Kaddish (The X-Files)

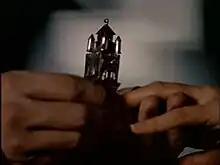
The ceremonial Jewish ring. The ring was a real Jewish relic owned by a rabbi who survived the Holocaust, and was used to wed two of Howard Gordon's friends. This later inspired him to write the episode.

"Kaddish" is the fifteenth episode of the fourth season of the American science fiction television series "The X-Files". It was written by producer Howard Gordon and directed by Kim Manners. The episode originally aired on the Fox network on February 16, 1997. The episode is a "Monster-of-the-Week" story, a stand-alone plot unconnected to the series' wider mythology, or overarching history. The episode received a Nielsen household rating of 10.3 and was viewed by 16.56 million viewers. It received moderately positive reviews from critics.